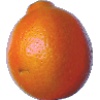
Label: tangelo